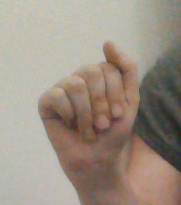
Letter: saad